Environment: real
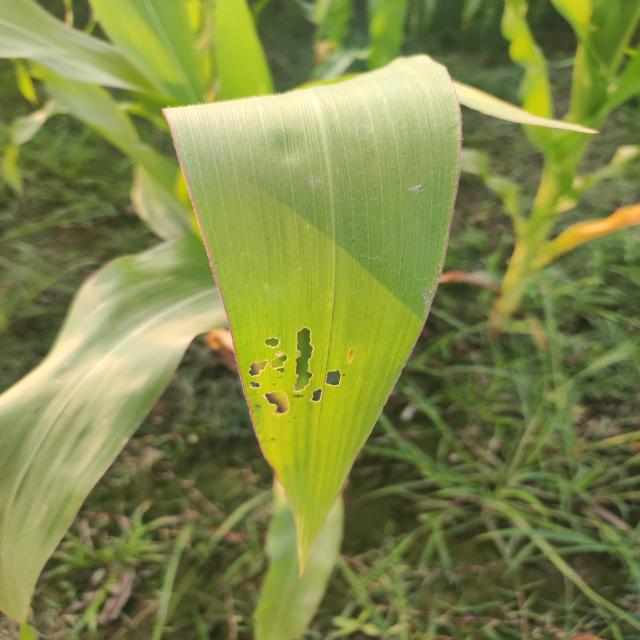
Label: fall_armyworm